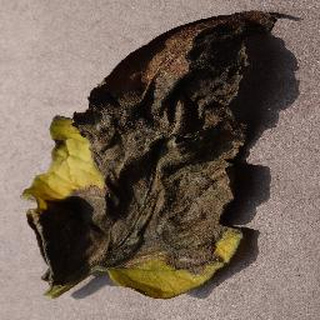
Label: tomato_late_blight